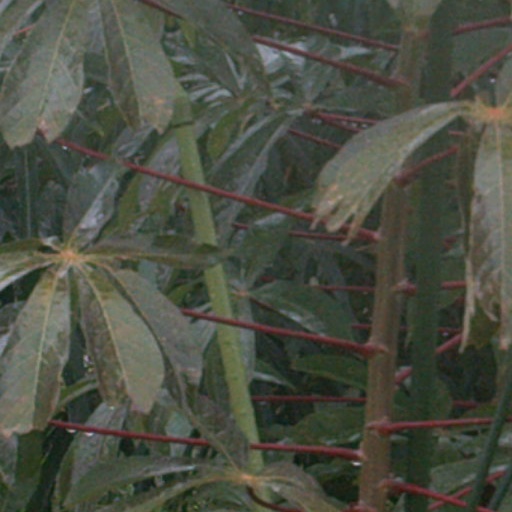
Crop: cassava